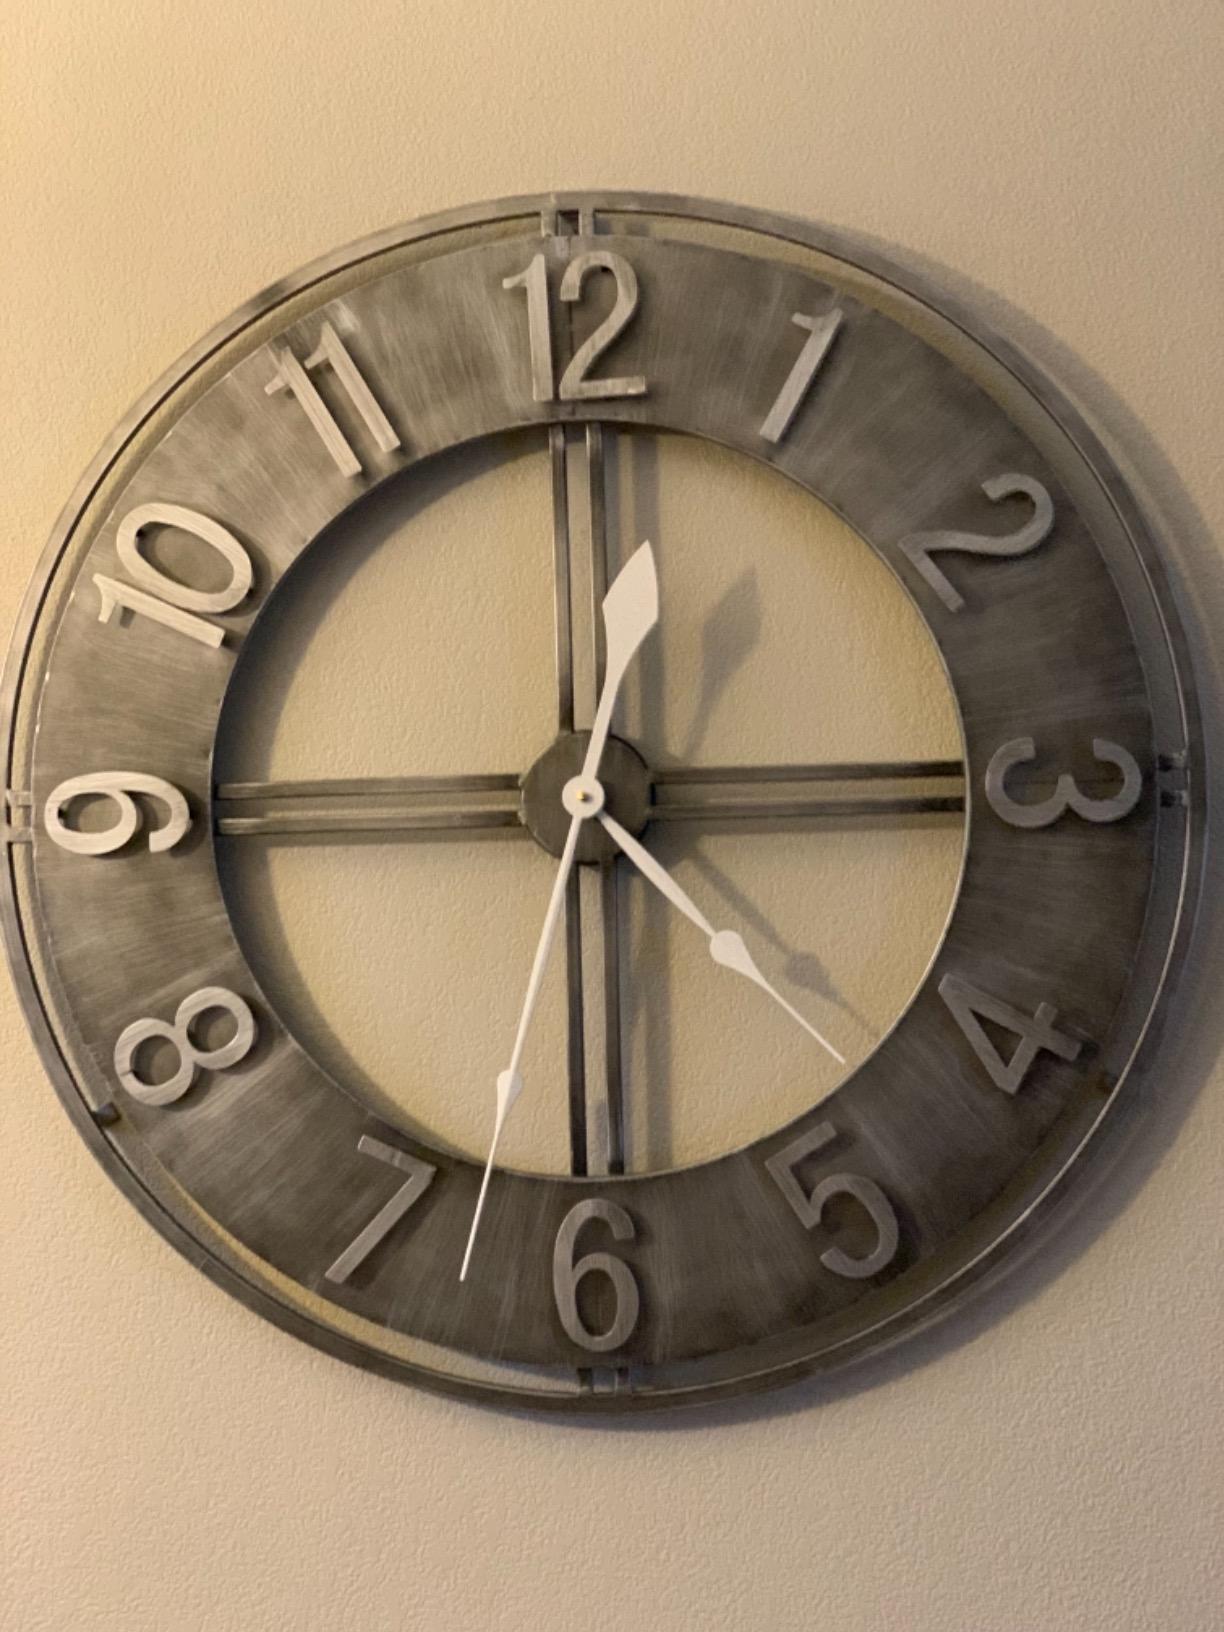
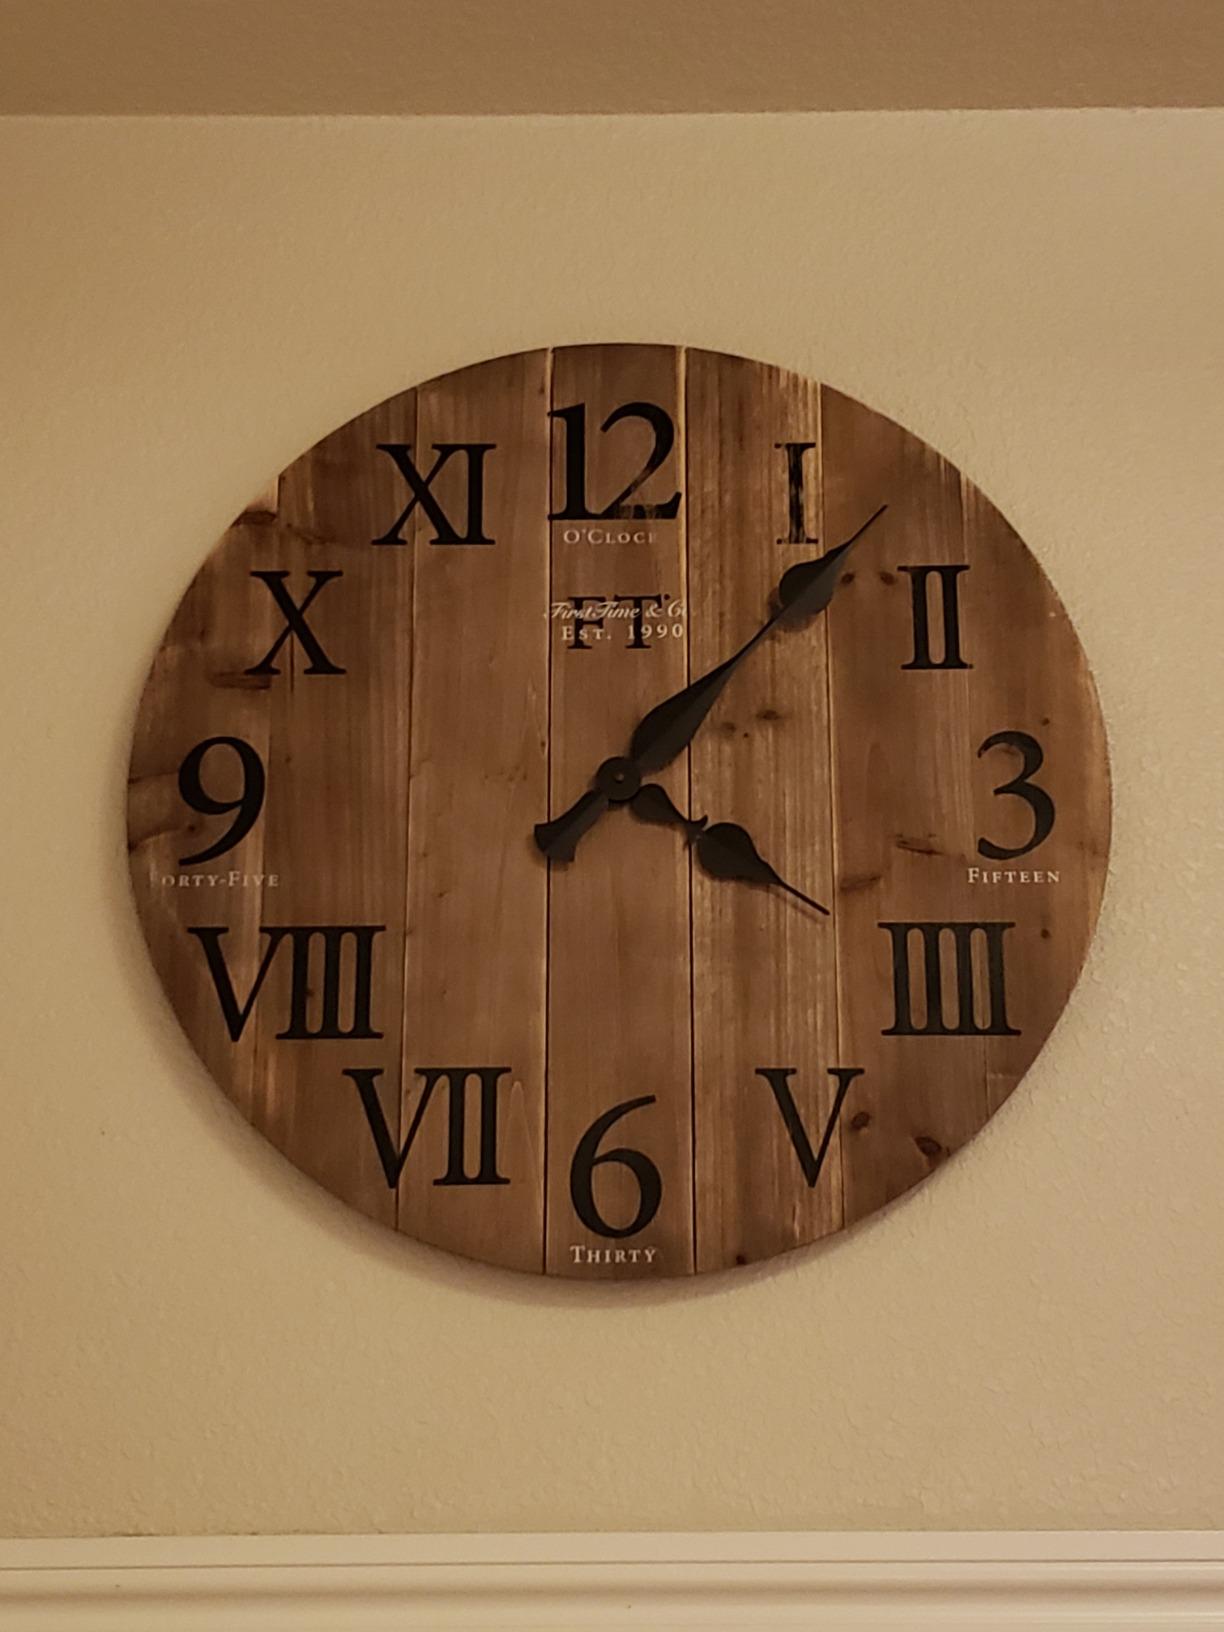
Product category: clock
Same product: no